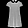
Label: Dress